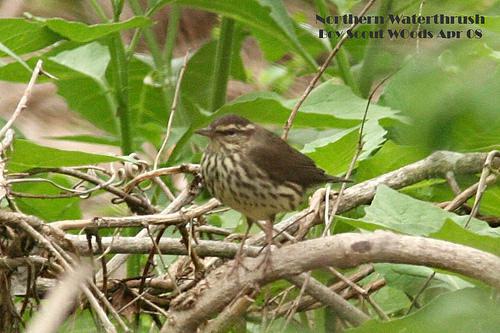
A photo of a northern waterthrush